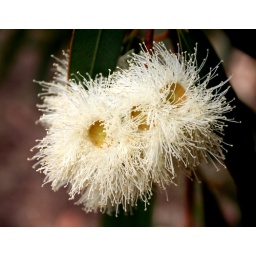
Big white eucalyptus flowers on a tree near Tocumwal.New South Wales.Family - Myrtaceae&lt;i&gt;Syncarpia glomulifera&lt;/i&gt;